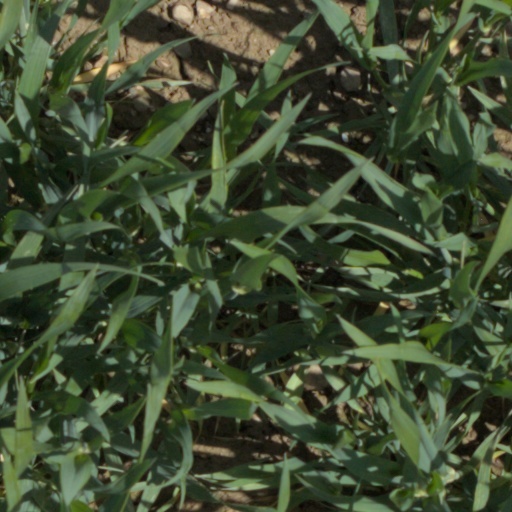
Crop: wheat